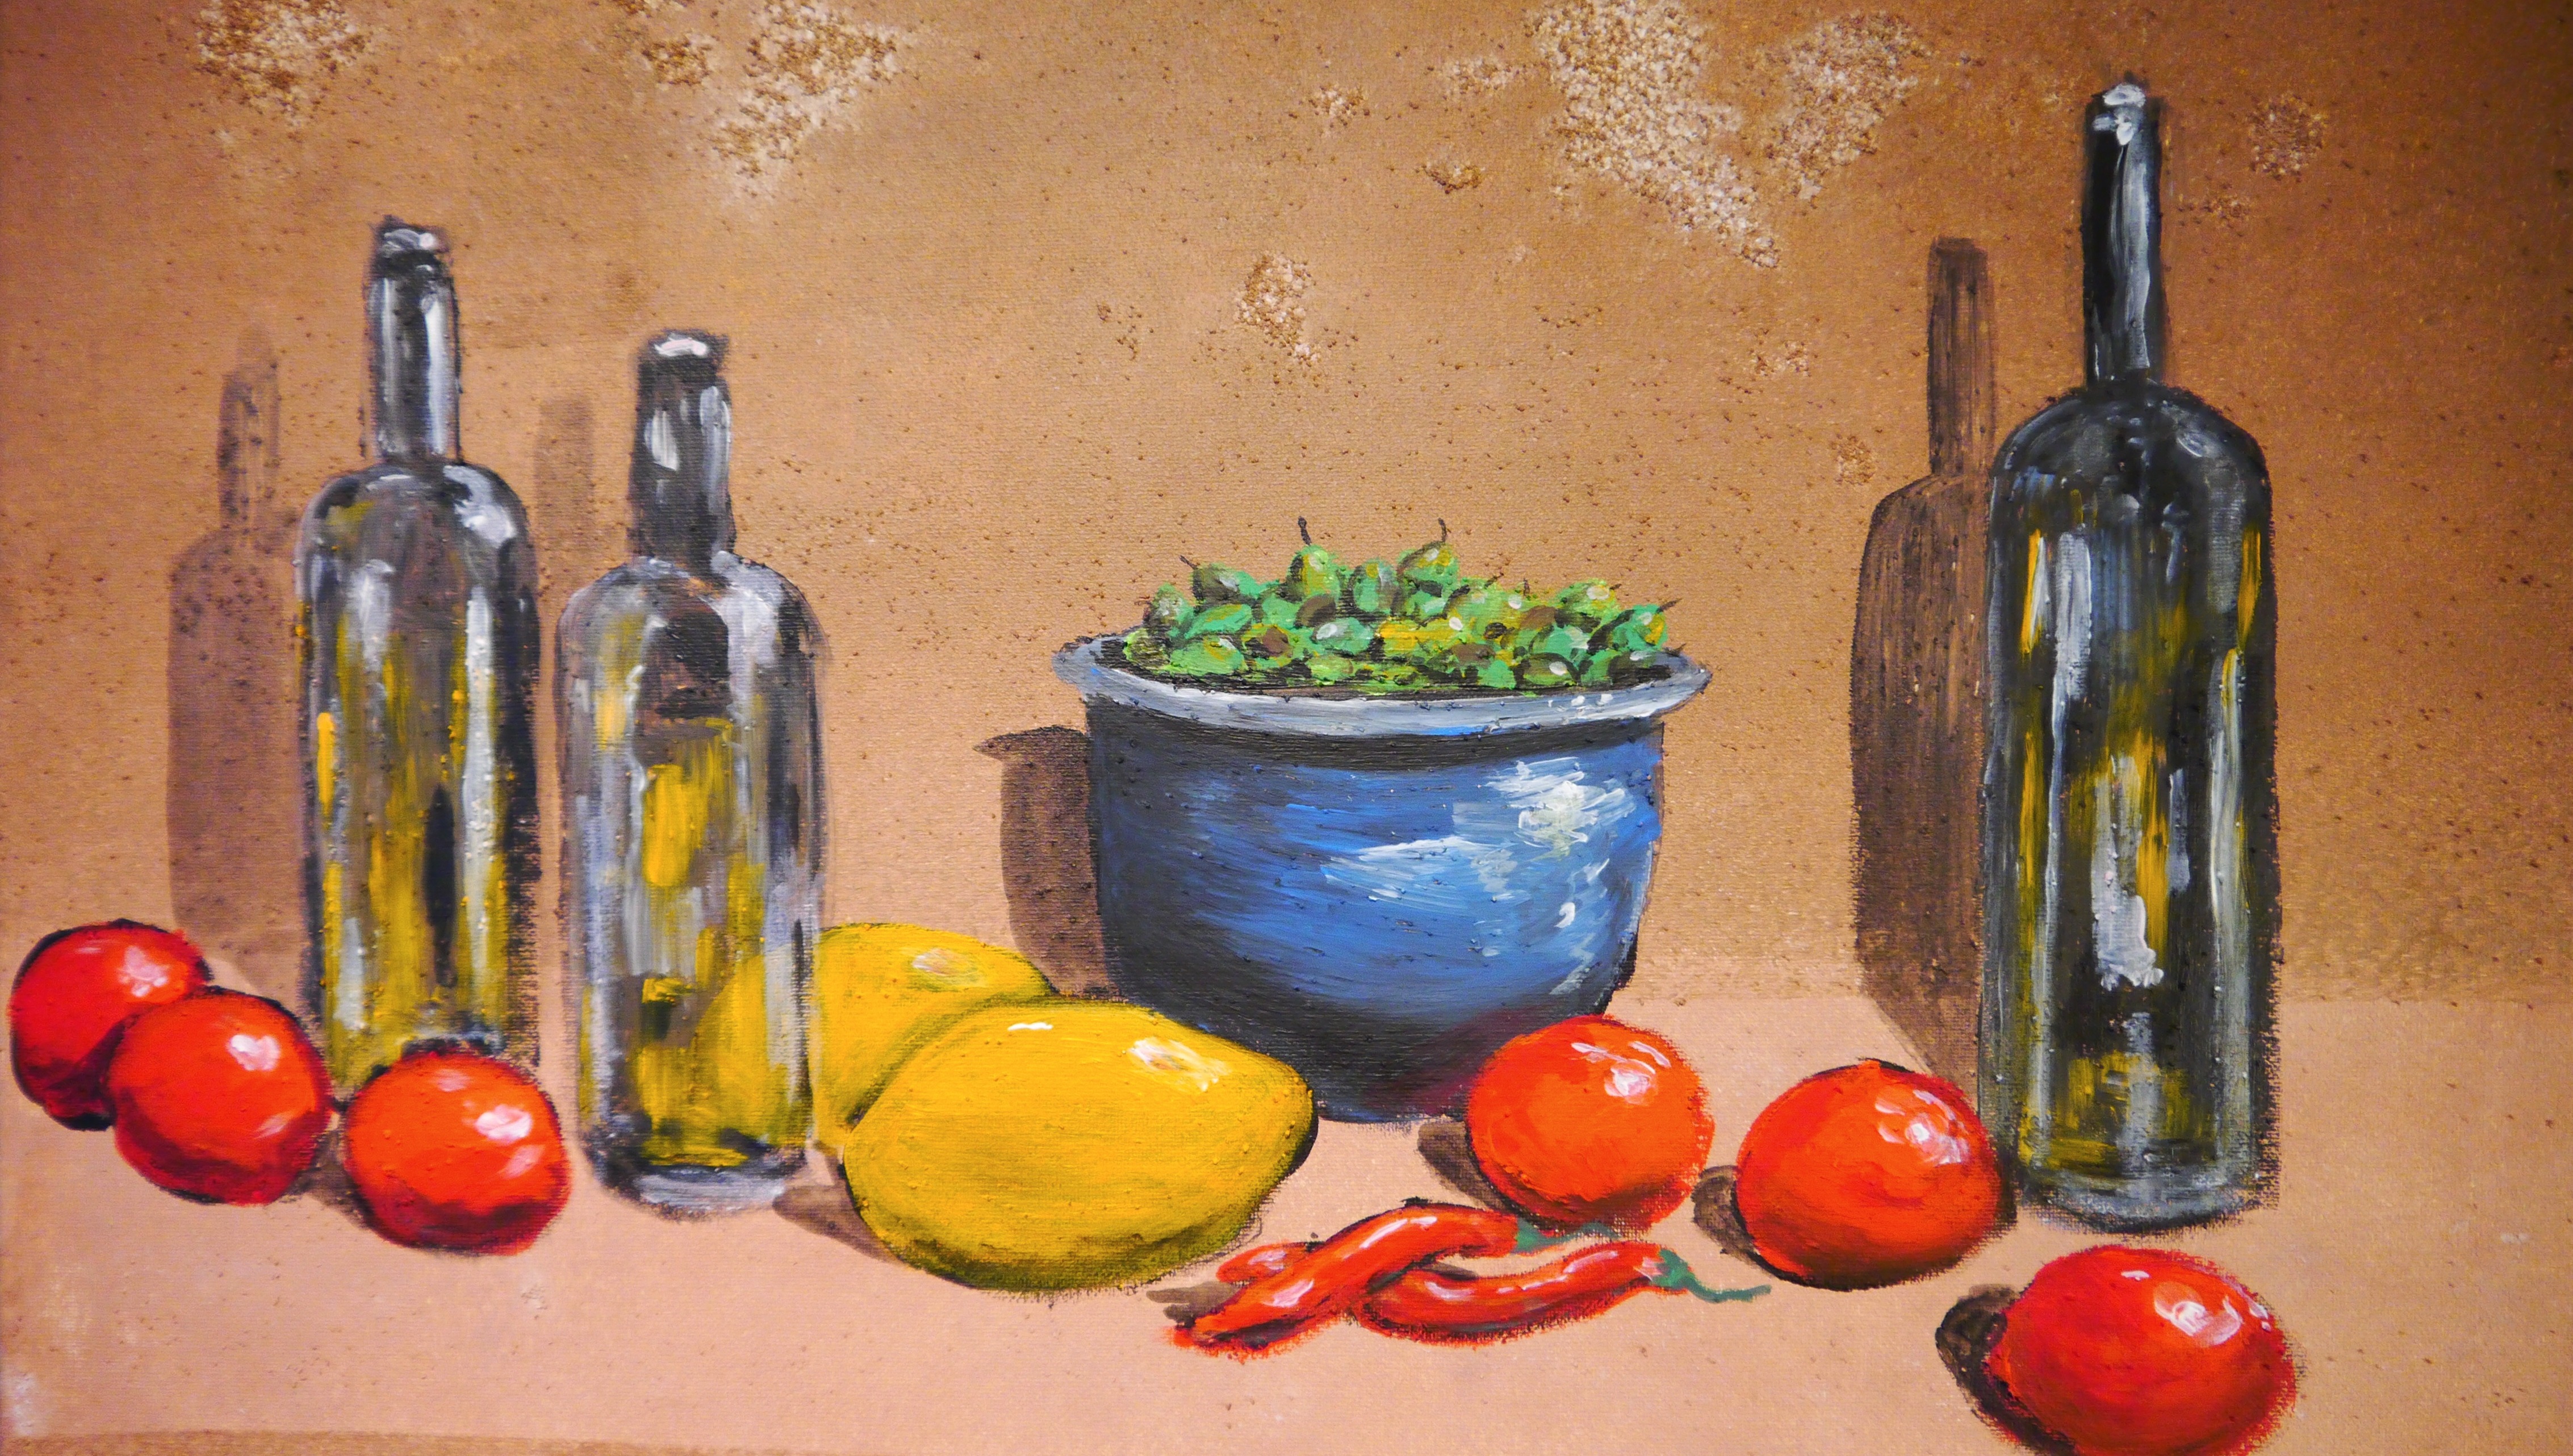
glass, produce, paint, bottle, still life, artwork, painting, glass bottle, art, image, still life photography